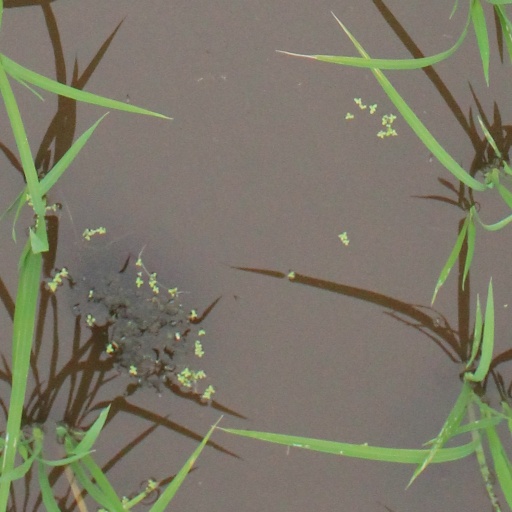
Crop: rice